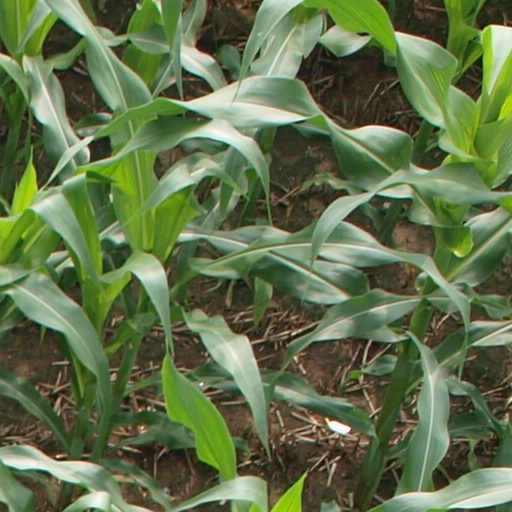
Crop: maize; corn